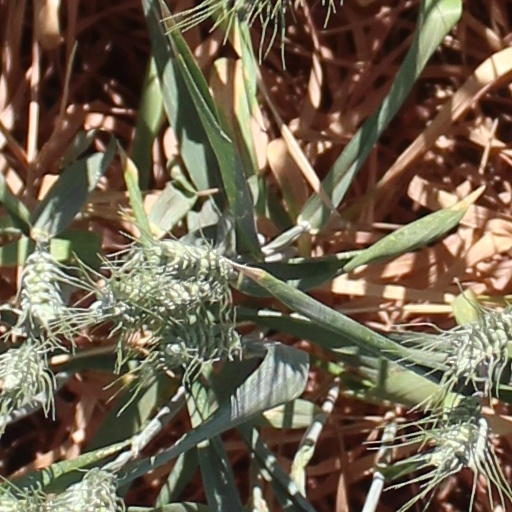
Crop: wheat